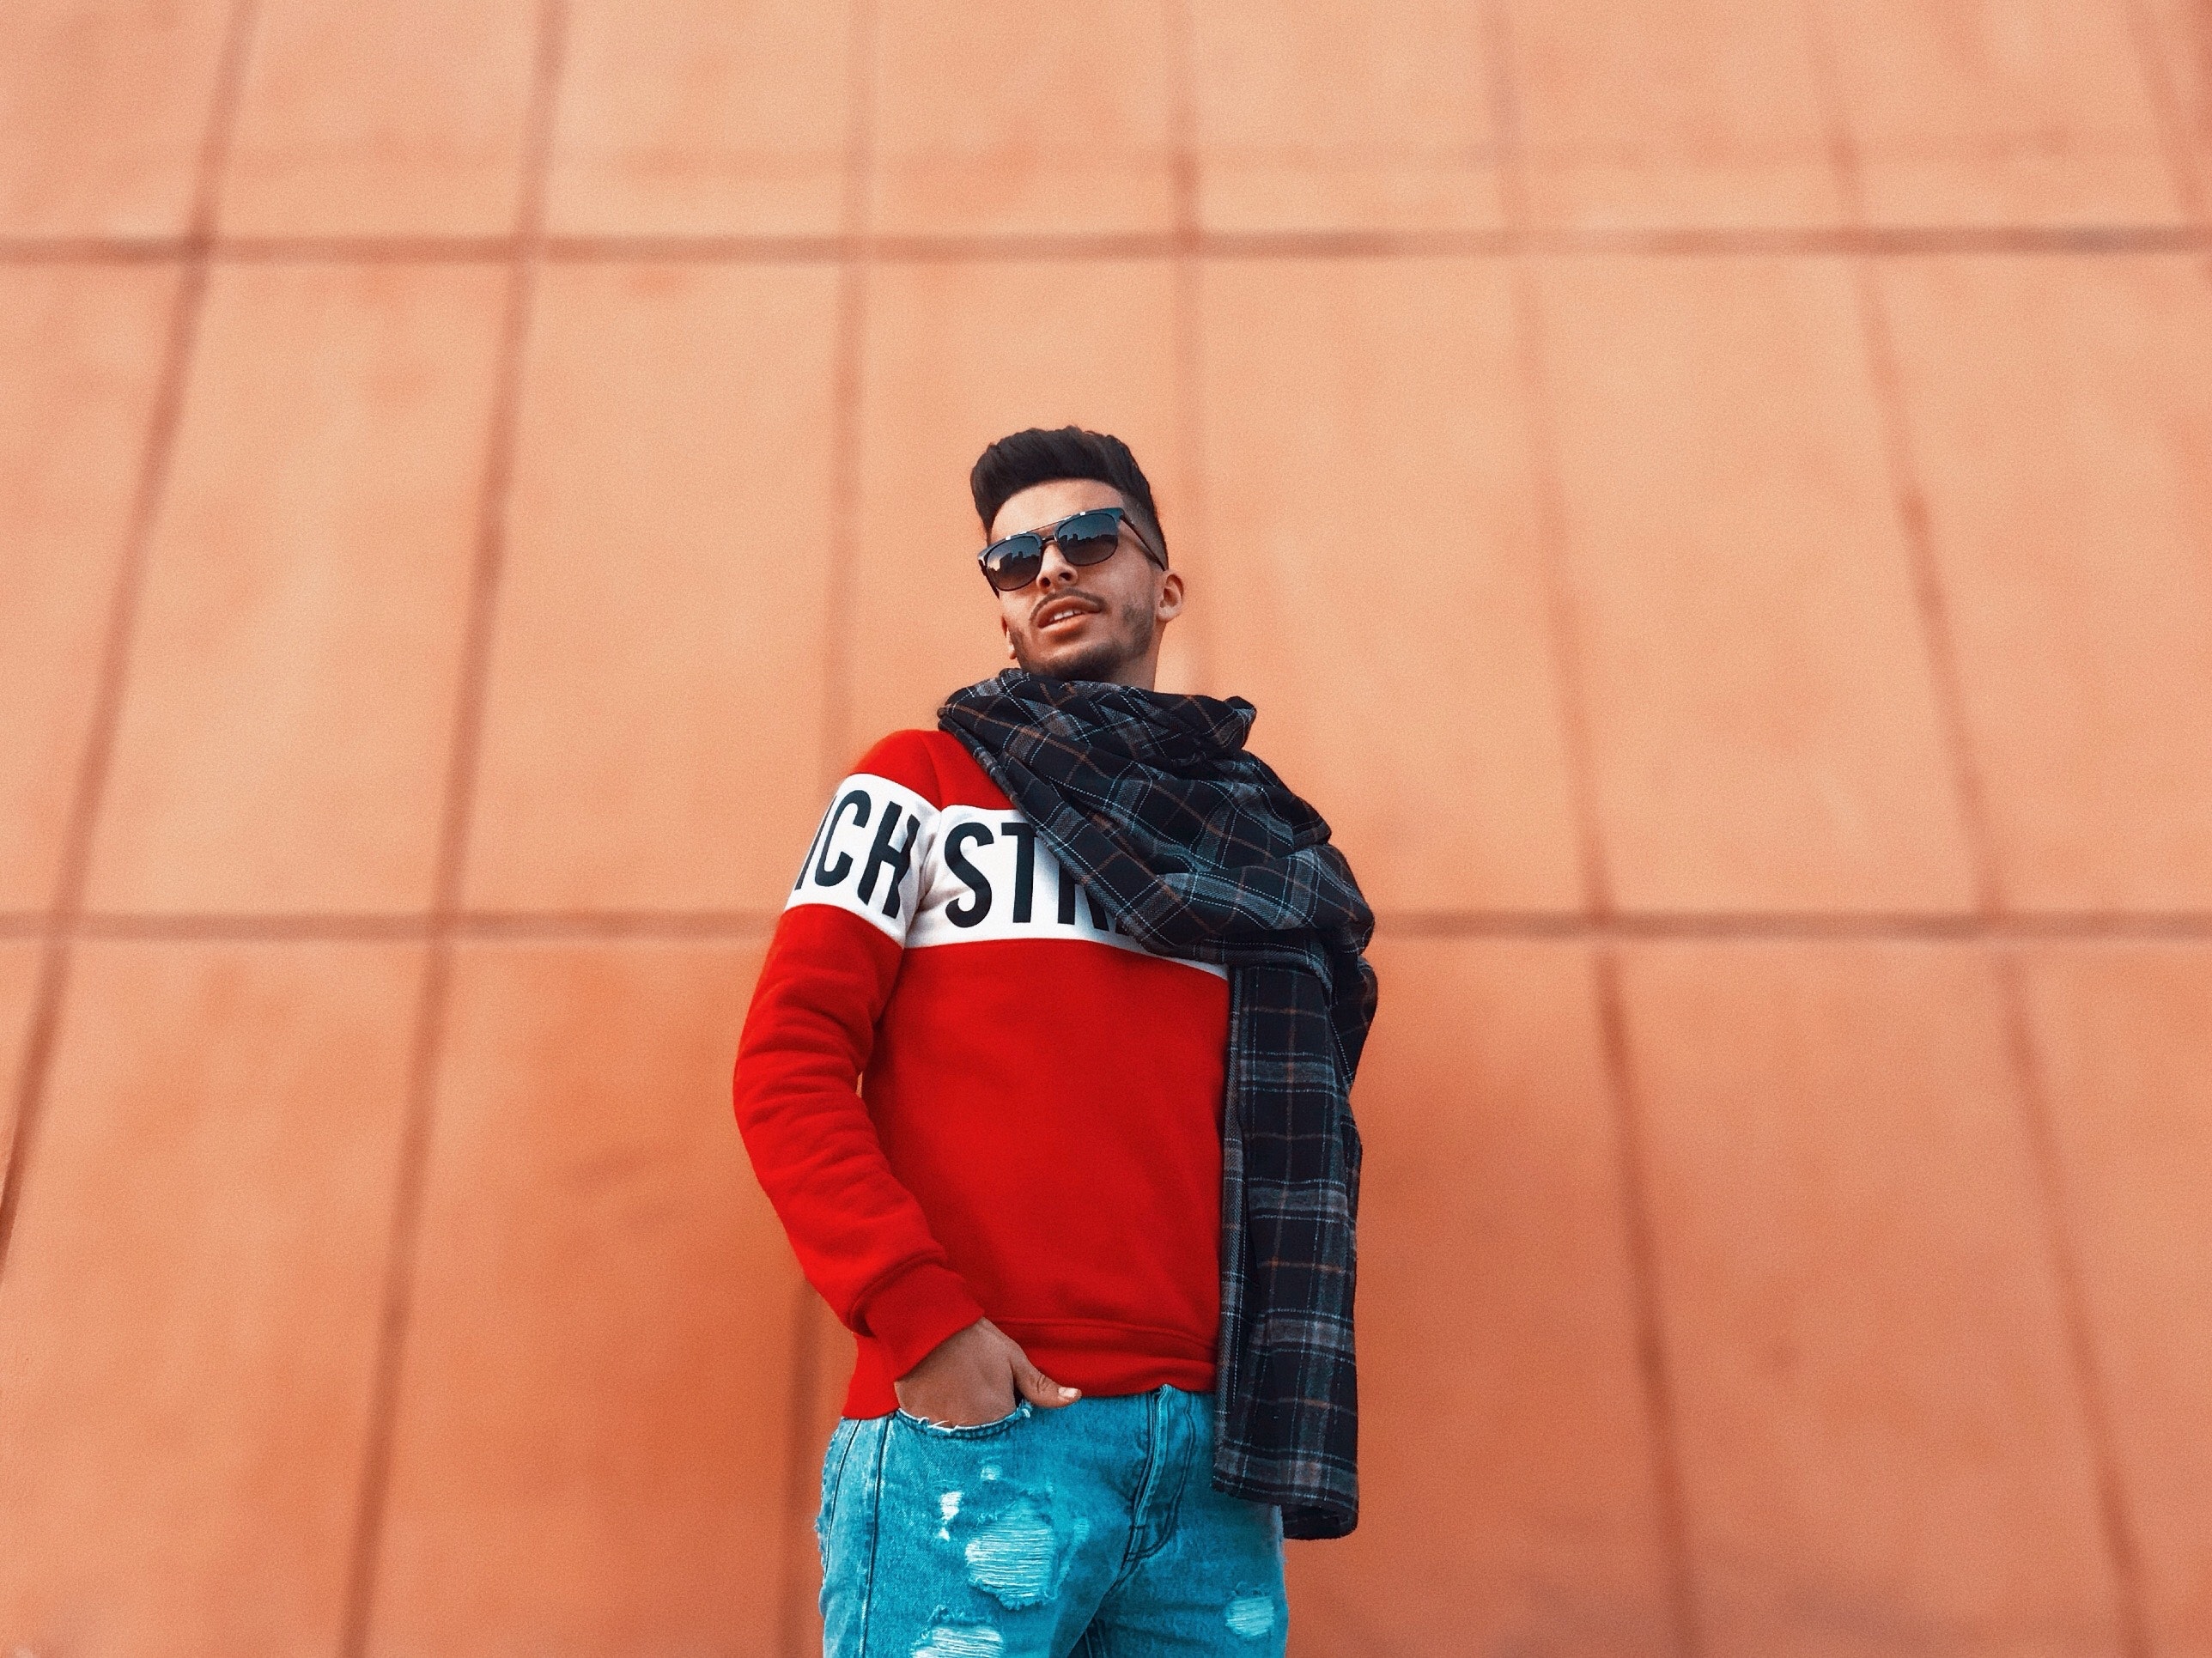
cool, fashion, outerwear, human, fun, street fashion, jacket, textile, sleeve, denim, jeans, action figure, glasses, style, t shirt